Divij Sharan

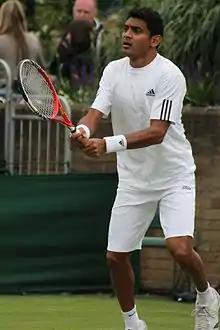
Divij Sharan playing at Wimbledon in 2013

Sharan continued to impress at Challenger events. He reached 5 finals and won a title at the Kyoto Challenger. This was his first title with his most successful partner Purav Raja. The pair played together throughout the year and they found their biggest success by winning their first ATP World Tour title at the 2013 Claro Open in Bogota, Colombia. They defeated the second-seeded French-Dutch combination of Édouard Roger-Vasselin and Igor Sijsling in the final.